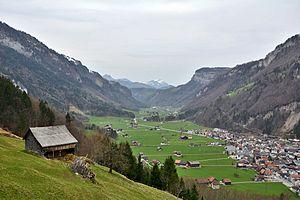
La Muotatal est une vallée de Suisse centrale.